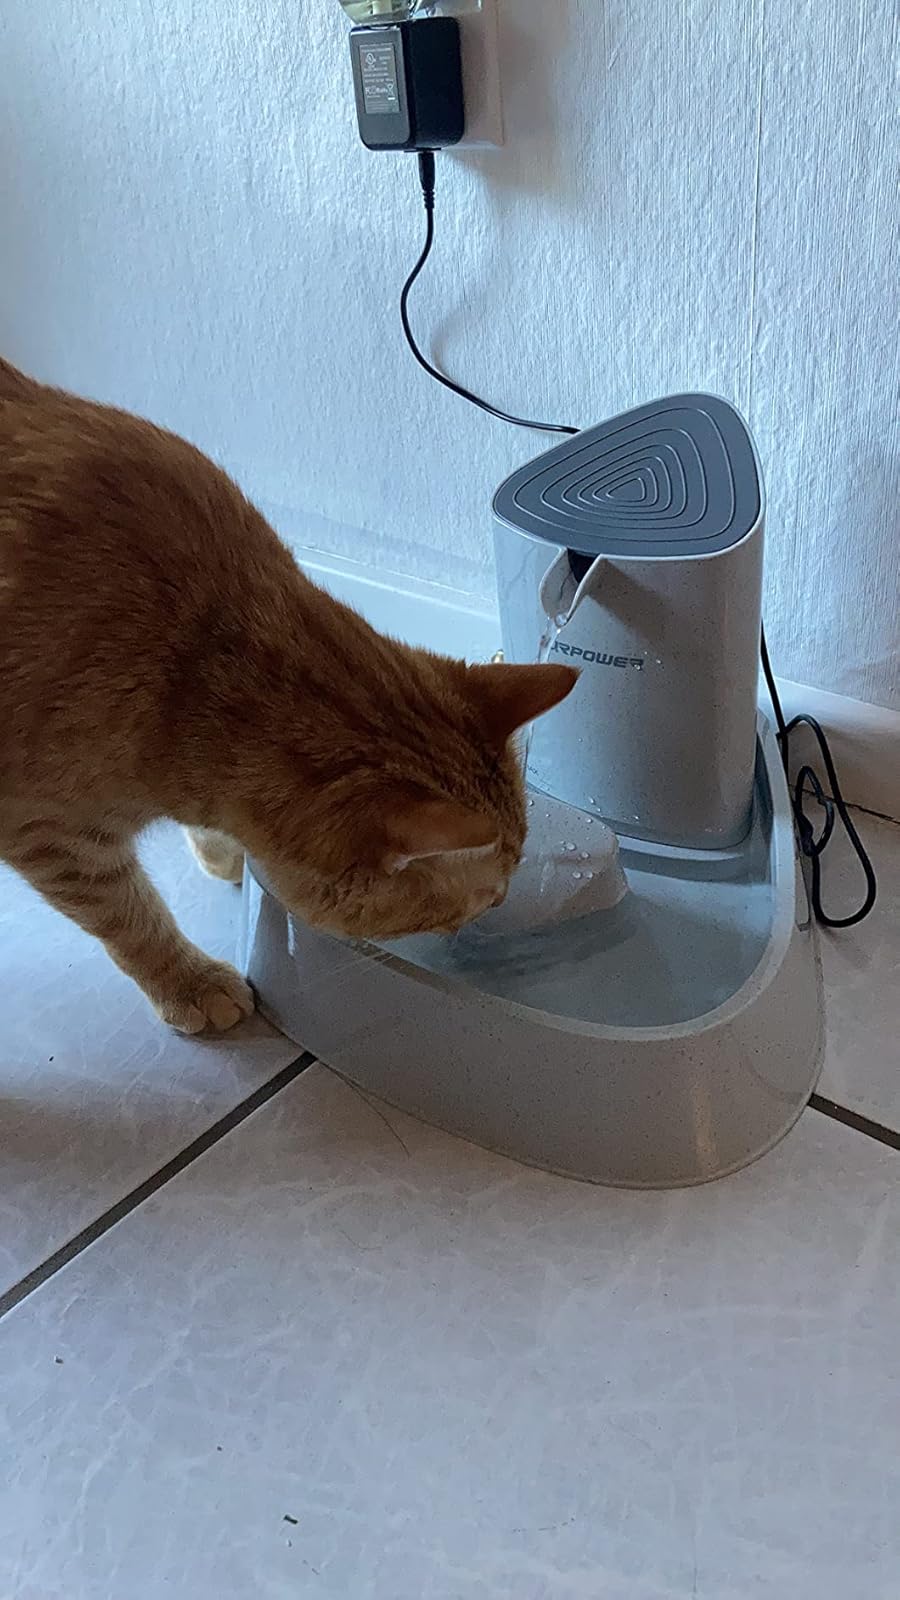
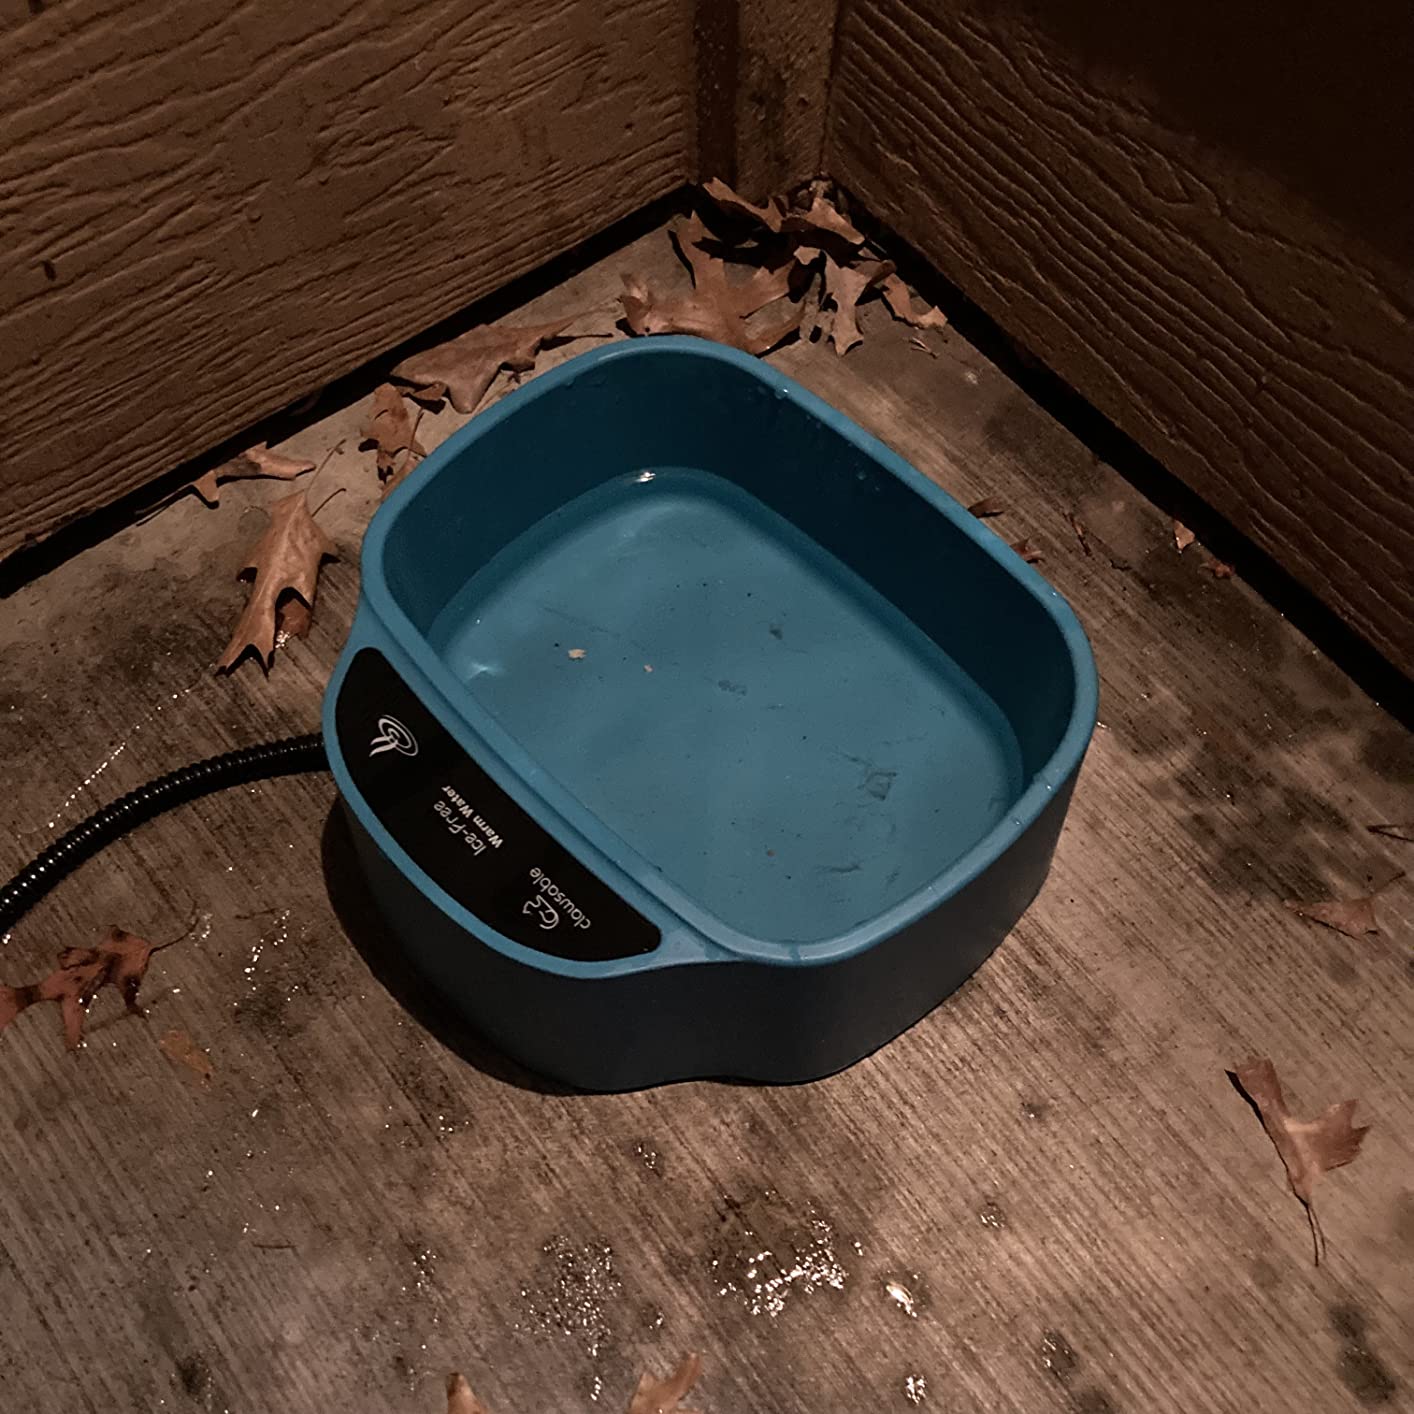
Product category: items_bowl
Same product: no